Hugh Osborn

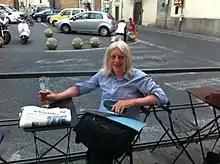
Hugh Osborn at a conference in Florence, Italy

Hugh Osborn is a British theoretical high-energy physicist and a professor emeritus at the University of Cambridge, Department of Applied Mathematics and Theoretical Physics.